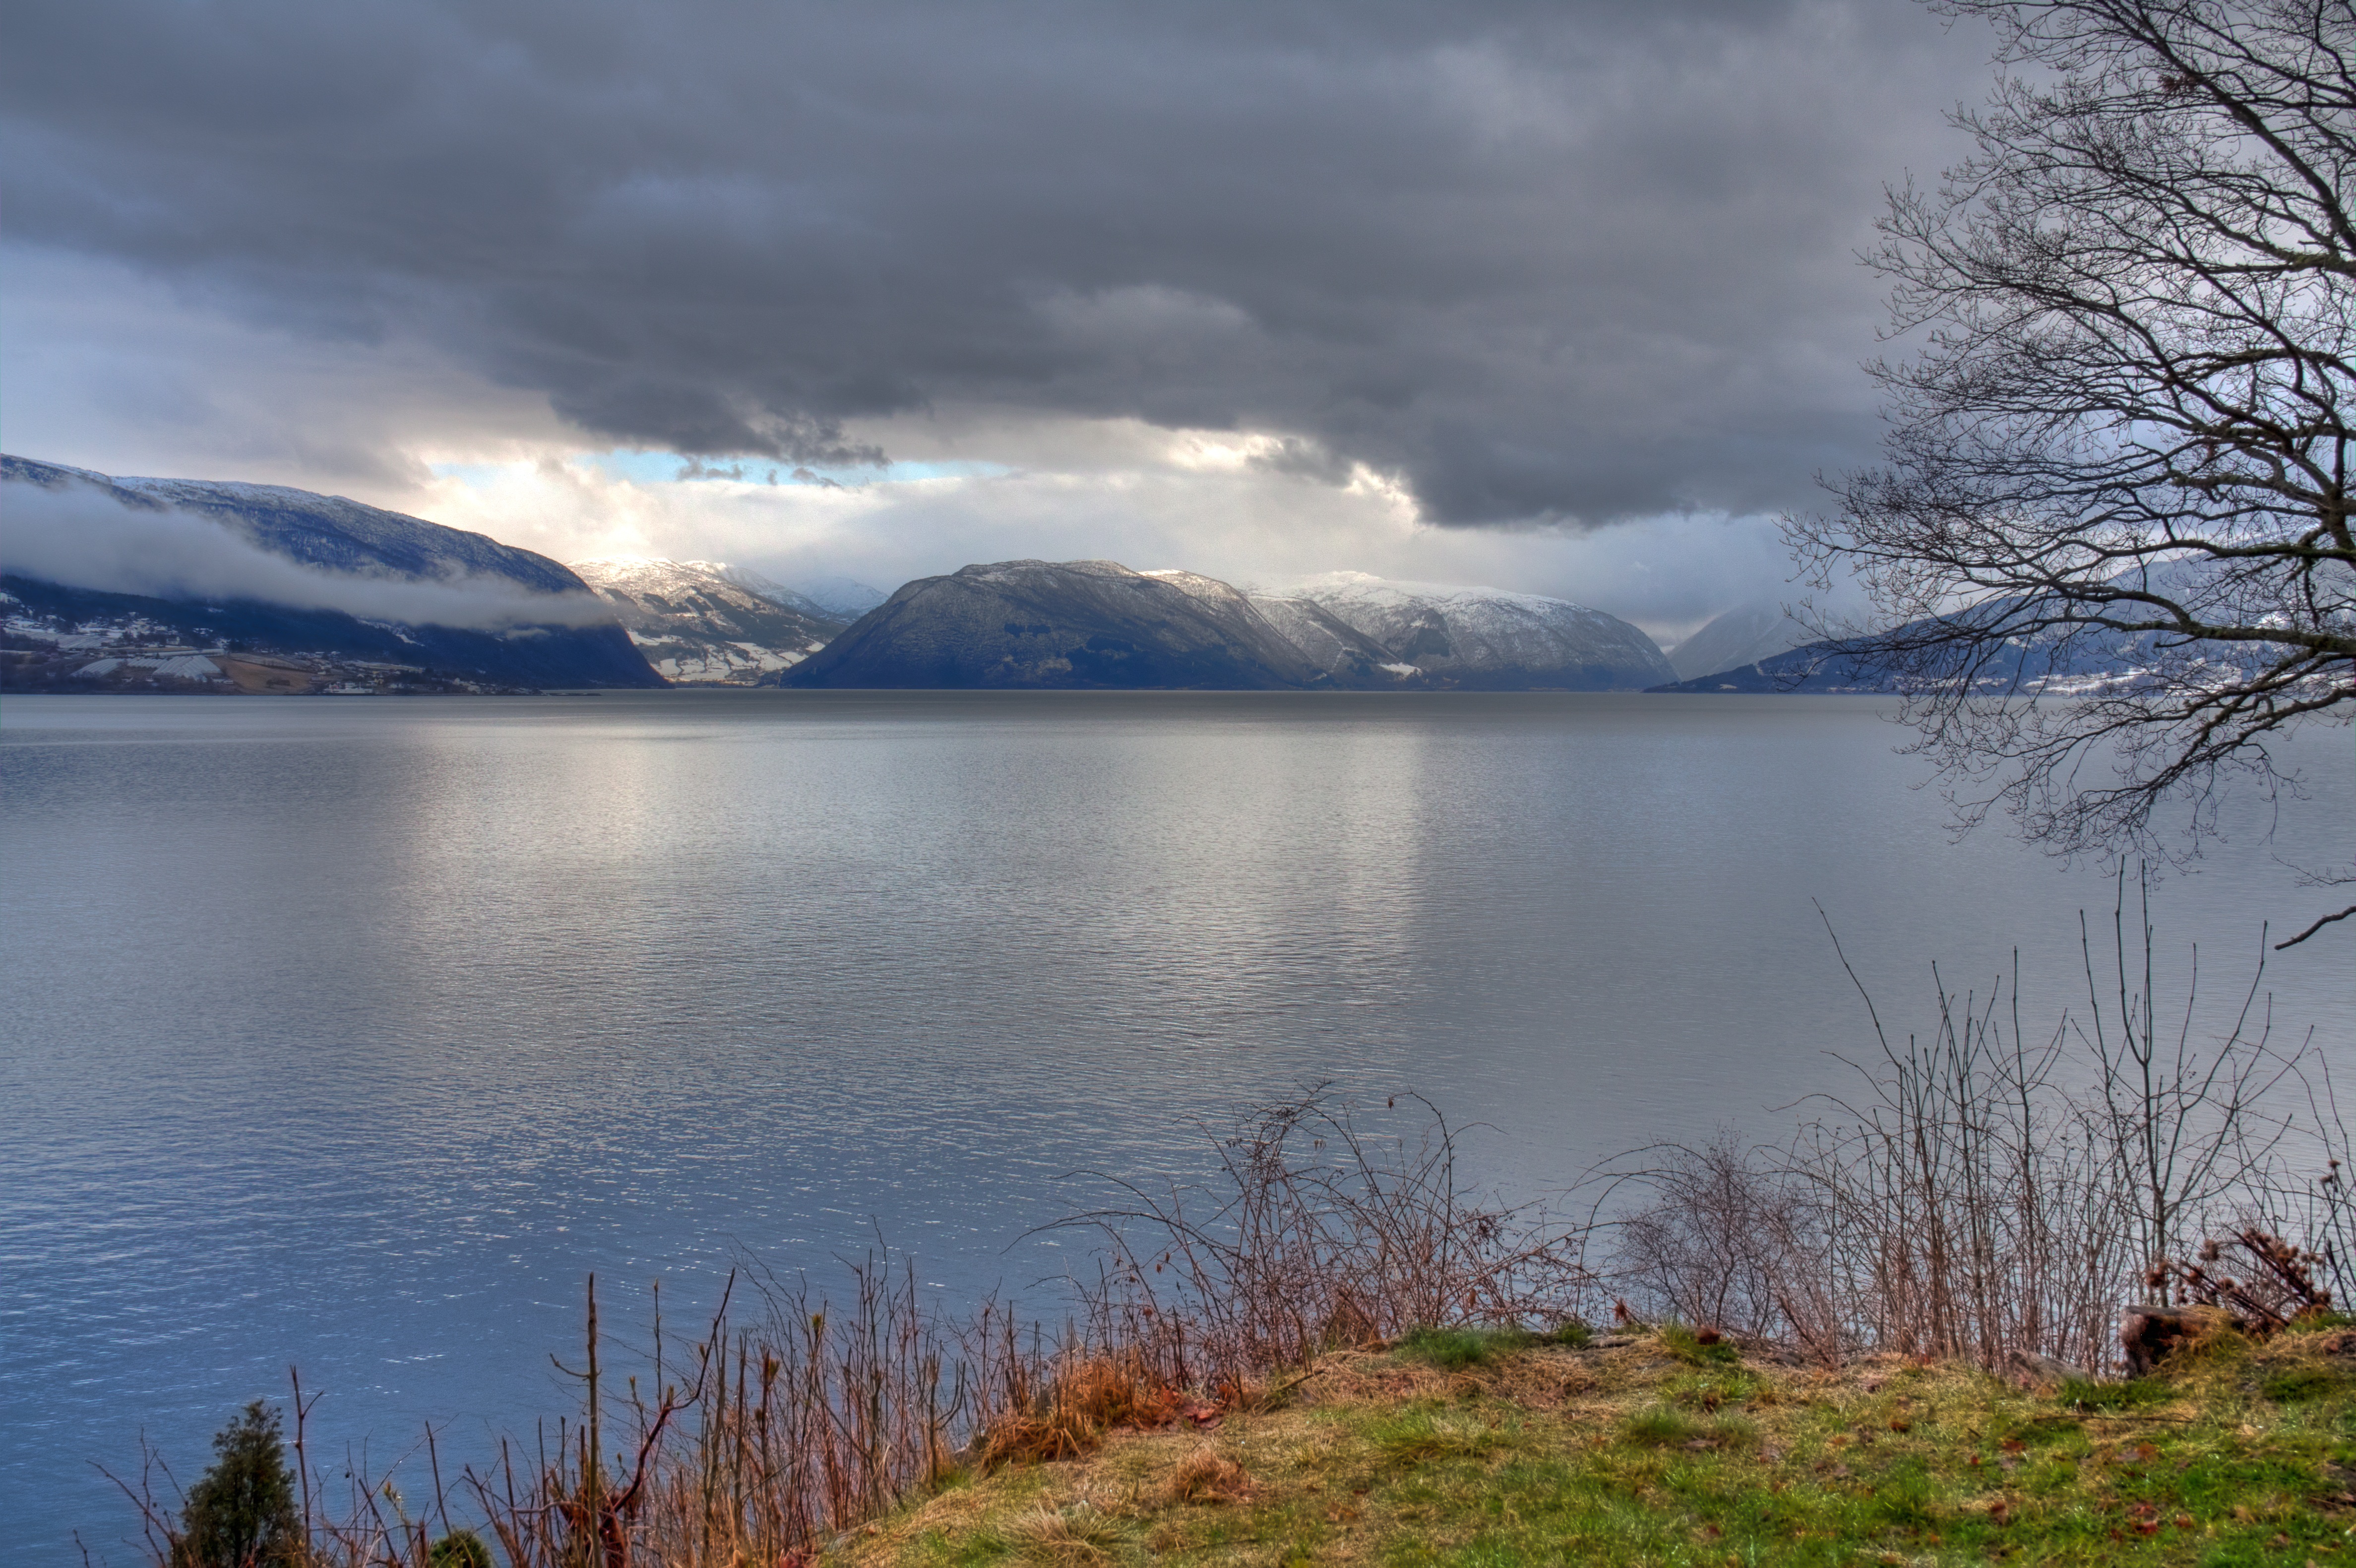
landscape, water, nature, mountain, snow, cloud, sky, mist, morning, lake, vacation, dusk, ice, reflection, weather, reservoir, tourism, highland, rainy, loch, norway, fjords, meteorological phenomenon, atmospheric phenomenon